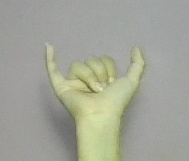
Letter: ya